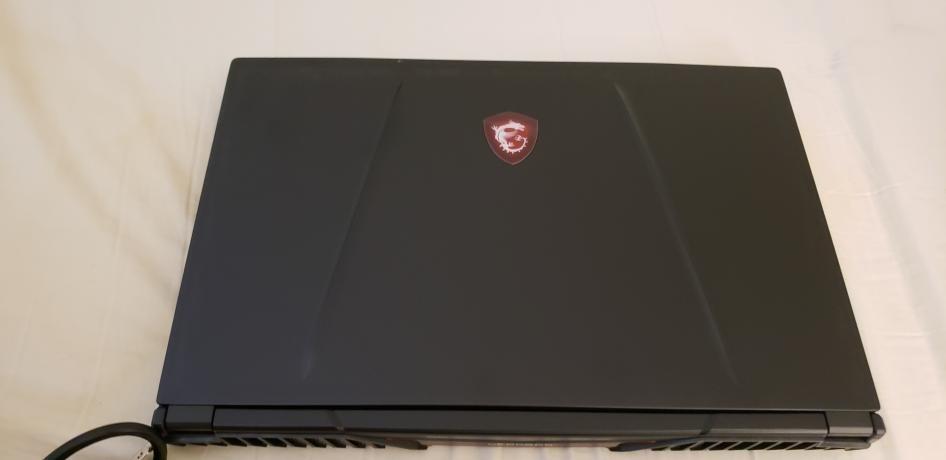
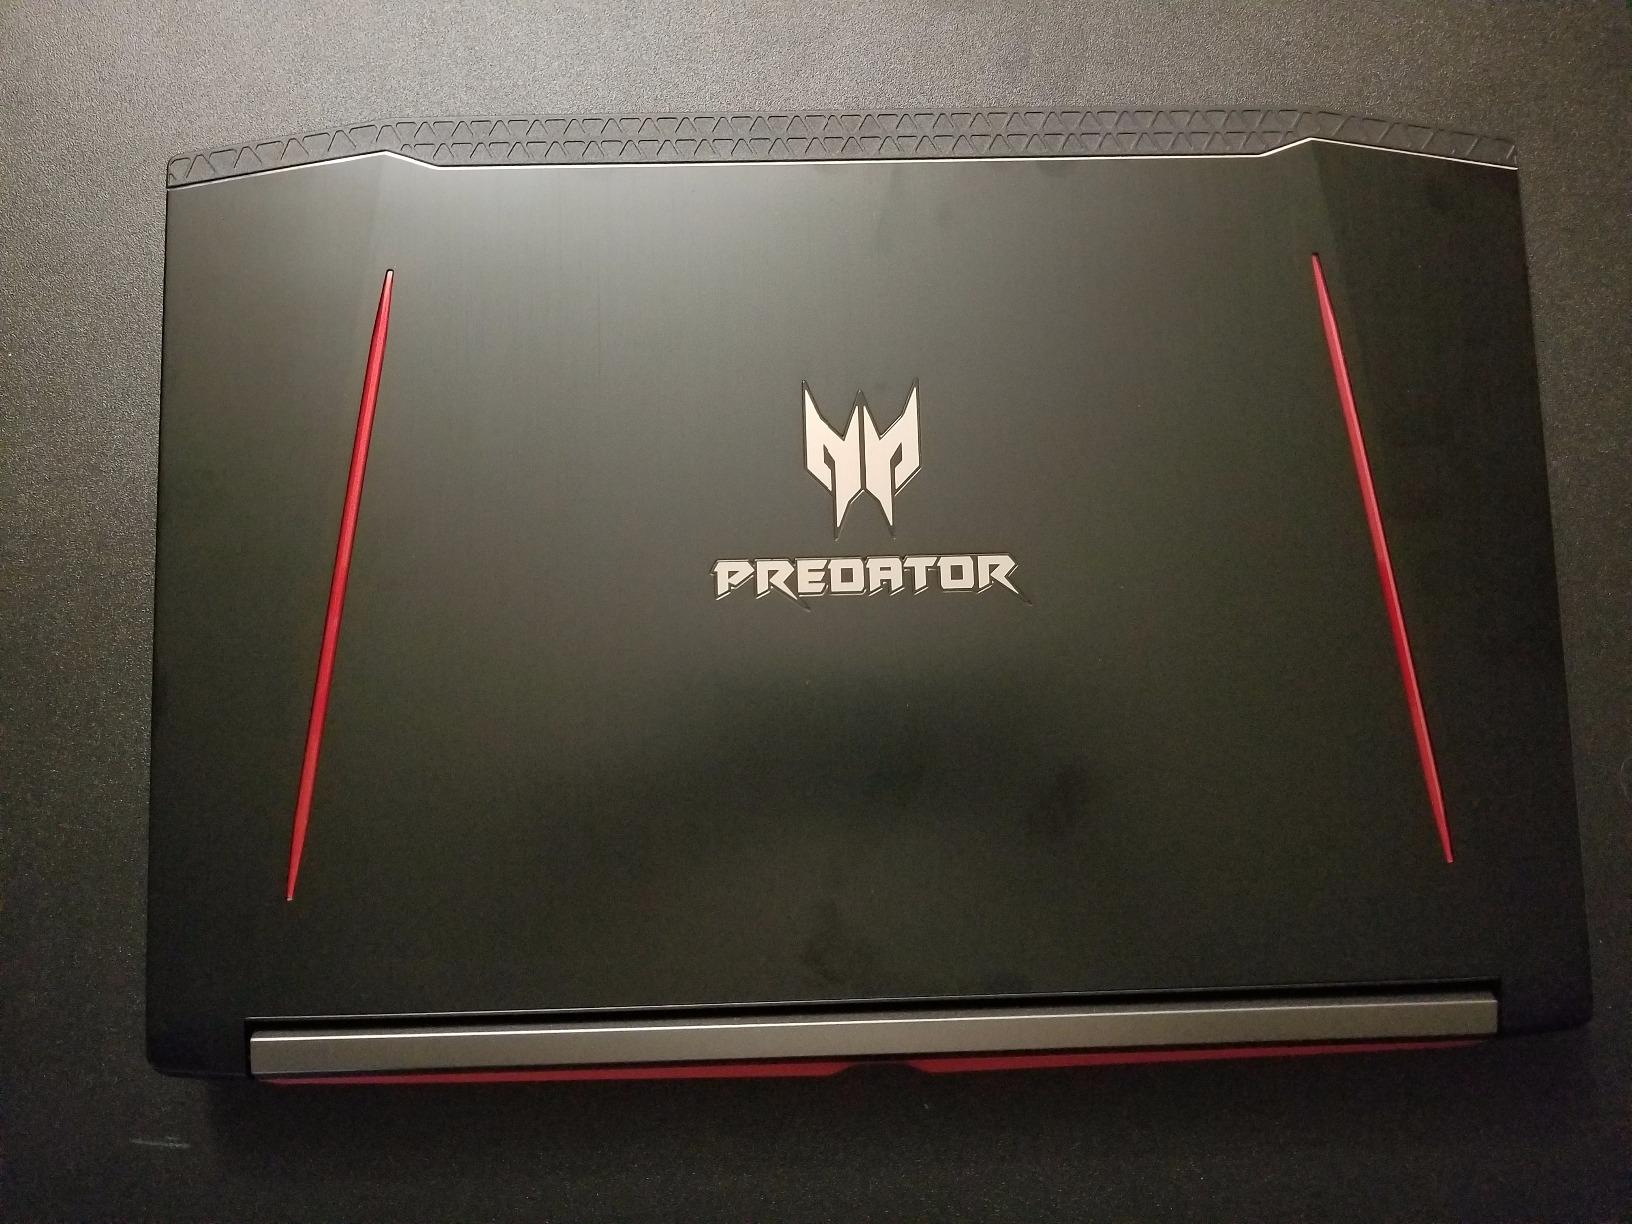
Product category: laptop
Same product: no